Biblioteca Museu Víctor Balaguer

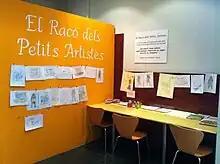
Children's Corner

In December 2010 the Children's Corner was inaugurated. It is a new permanent space in the museum addressed to children, here they can draw and express in an artistic level.